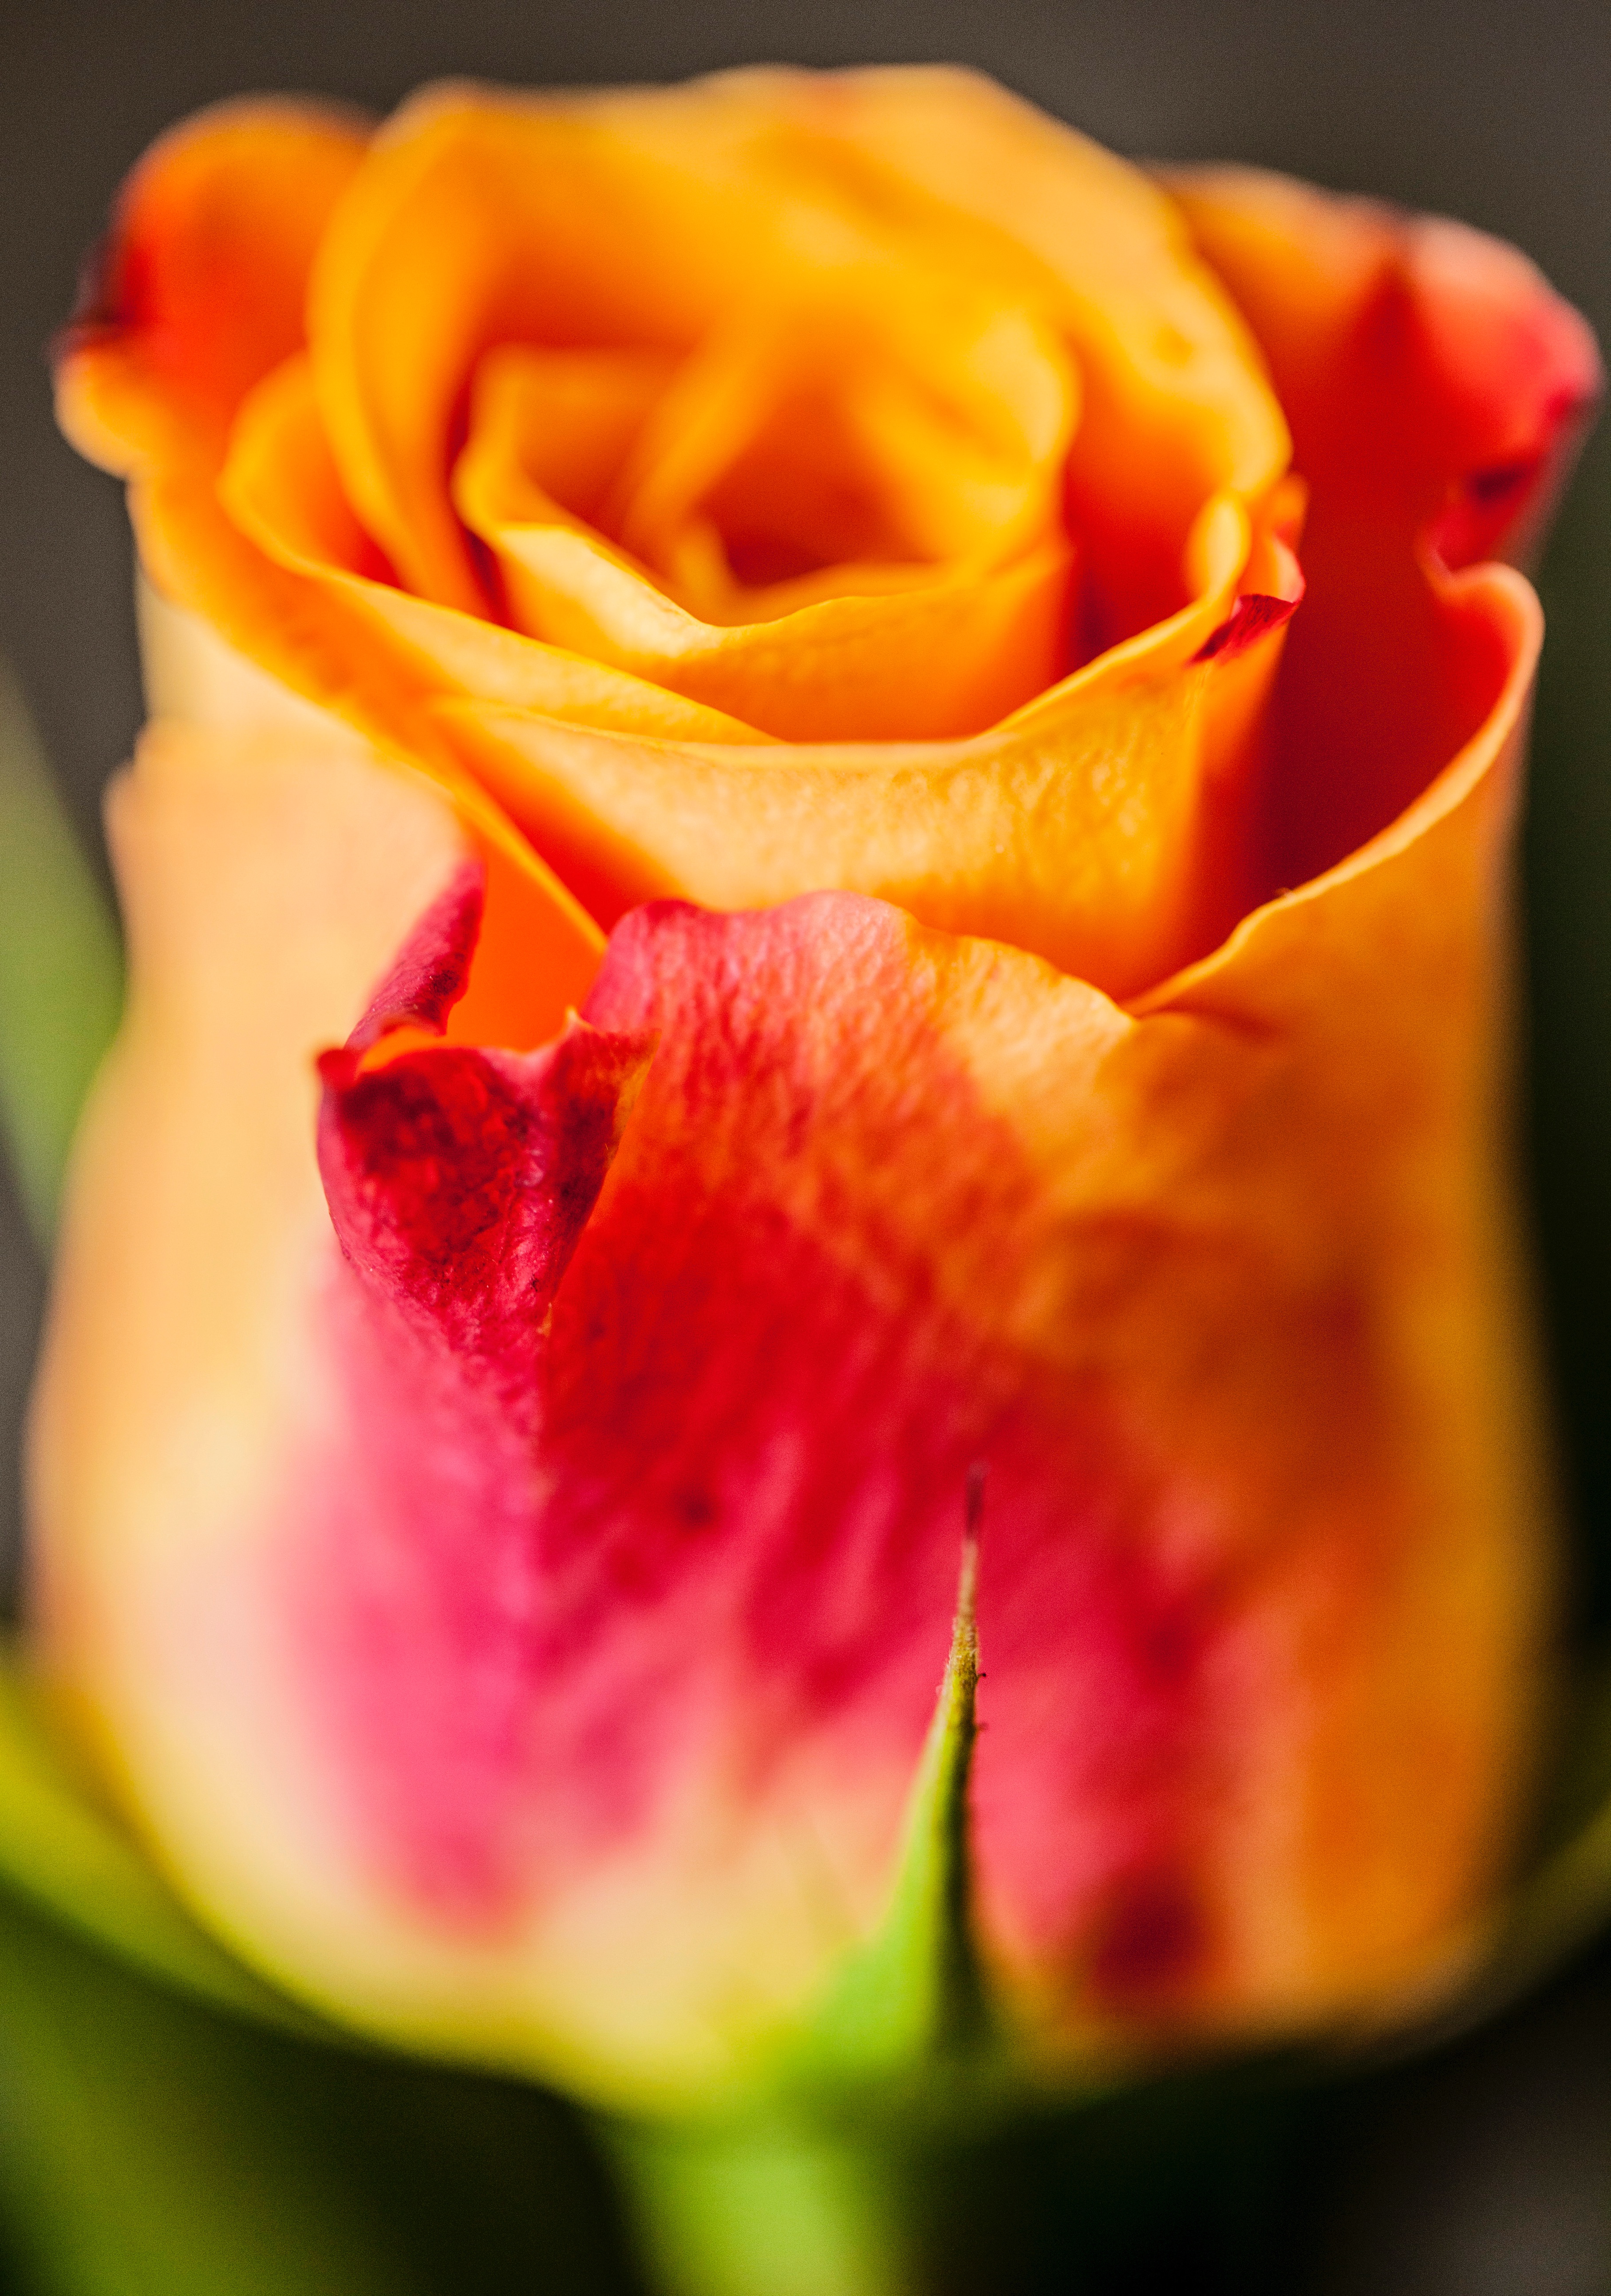
plant, photography, flower, petal, tulip, rose, red, yellow, pink, close up, macro photography, flowering plant, garden roses, rose family, plant stem, land plant